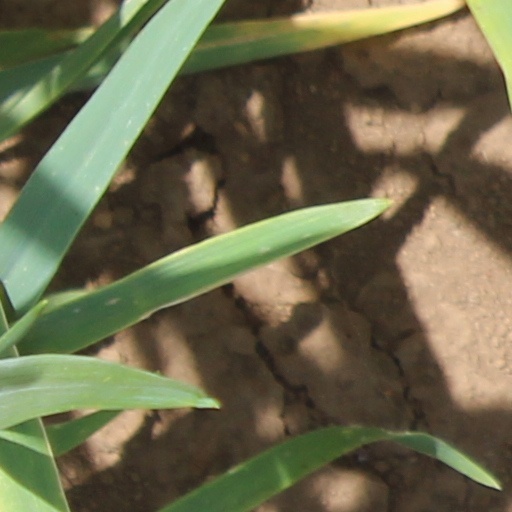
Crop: wheat